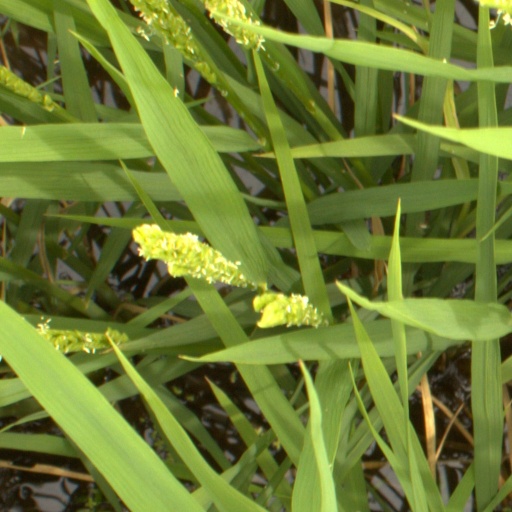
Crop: rice